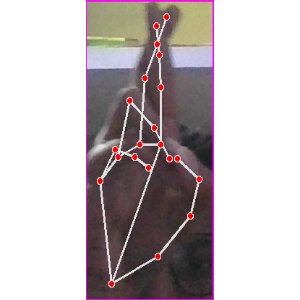
अक्षर: र